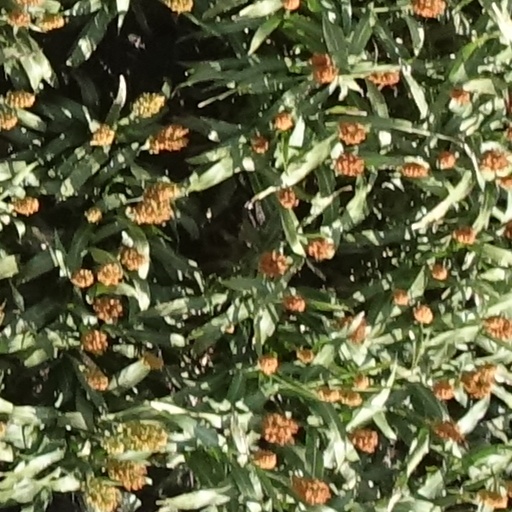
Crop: sorghum